Makalu Barun National Park

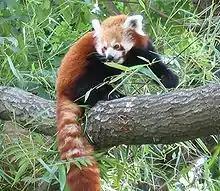

The protected area is habitat for a wide diversity of faunal species. There are 315 species of butterflies, 43 species of reptile and 16 species of amphibians. 78 species of fish inhabit the many ponds, lakes and rivers. Ornithologists have recorded 440 bird species, ranging from eagles and other raptors to white-necked storks and brilliantly colored sunbirds. The 16 rare or protected bird species include the rose-ringed parakeet, Blyth's kingfisher, deep-blue kingfisher, blue-naped pitta, pale blue flycatcher, sultan tit, silver-eared mesia, spiny babbler and the white-naped yuhina.